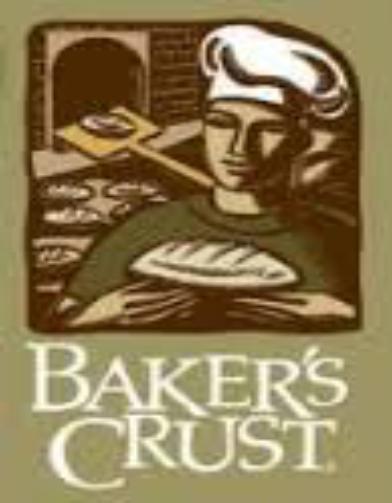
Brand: Baker's
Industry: Food